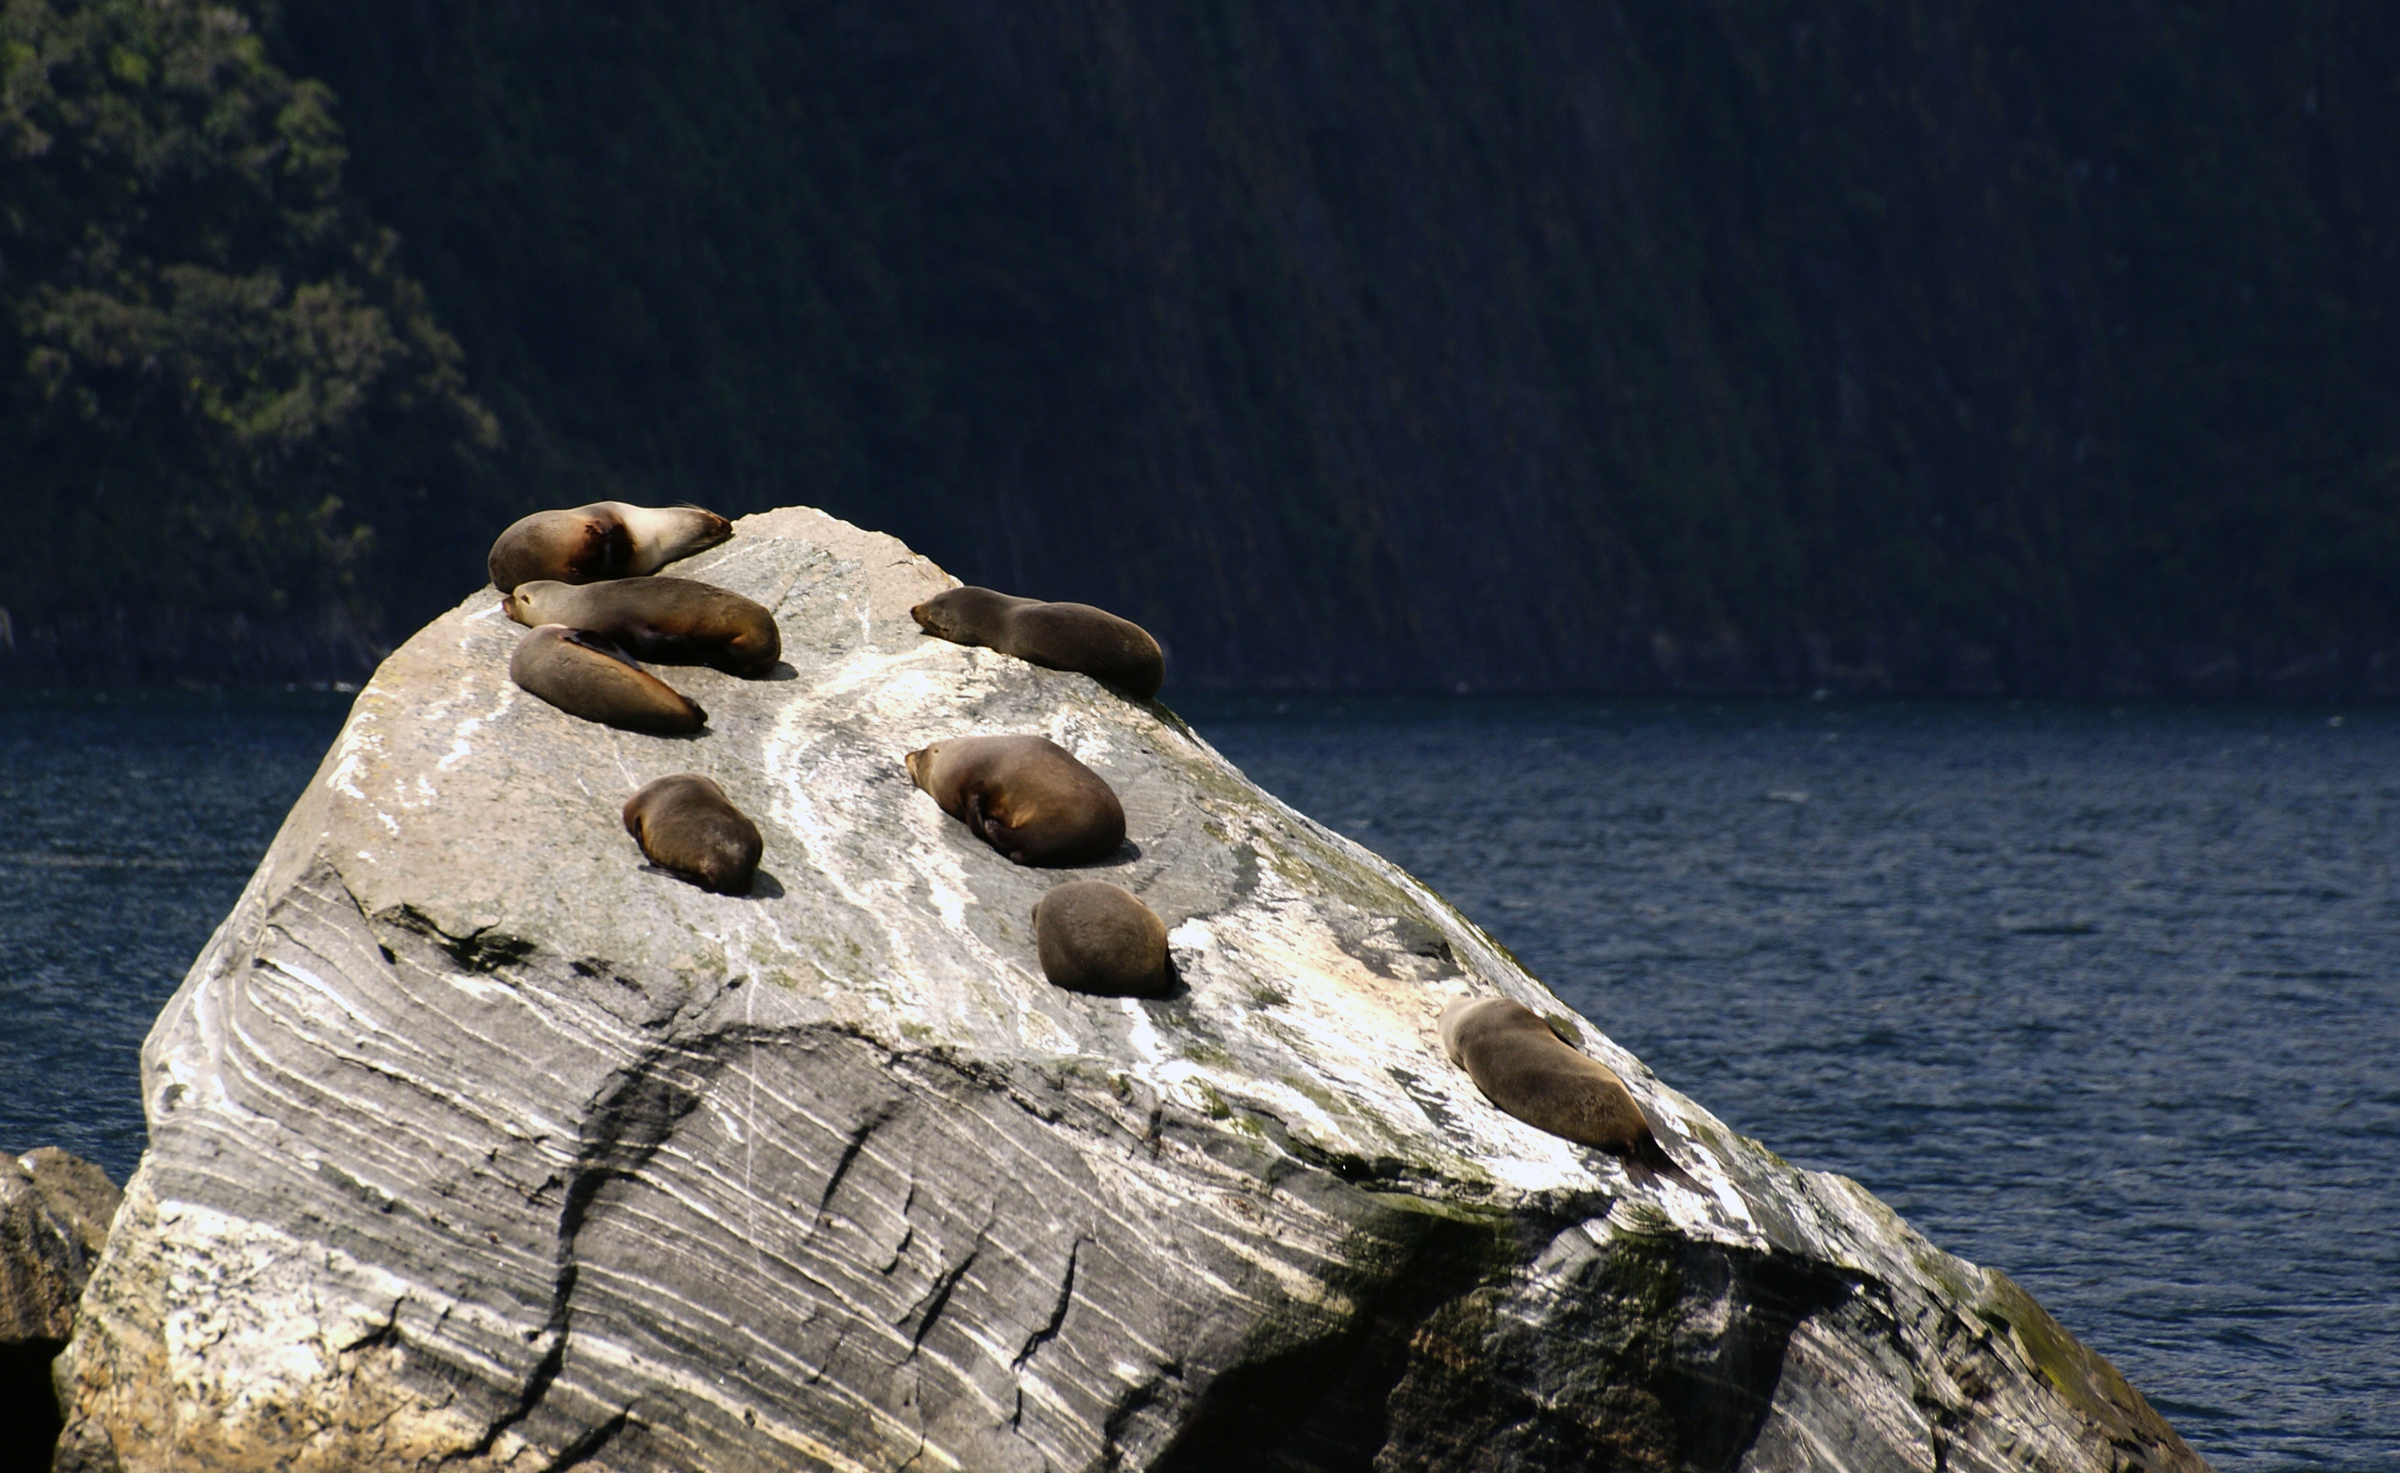
sea, rock, wood, wildlife, terrain, material, sculpture, geology, seals, milfordsound, marinemammals, boatcruisemilfordsound, basking